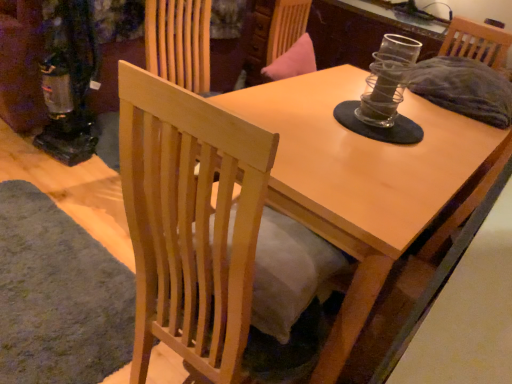
Question: Locate soft gray carpet at lower left in the image.
Answer: [(0.113, 0.771)]